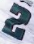
Number: 2